Transport in Eritrea

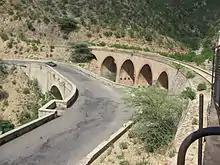
The Railway line Massawa-Asmara between Ghinda and Embatkalla.

The Eritrean highway system is named according to the road classification. The three levels of classification are: primary (P), secondary (S), and tertiary (T). The lowest level road is tertiary and serves local interests. Typically they are improved earth roads that are occasionally paved. During the wet seasons these roads typically become impassable. The next higher level road is a secondary road and typically is a single-layered asphalt road that connects district capitals together and those to the regional capitals. Roads that are considered primary roads are those that are fully covered with asphalt (throughout their entire length), and, in general, they carry traffic between all the major towns in Eritrea.